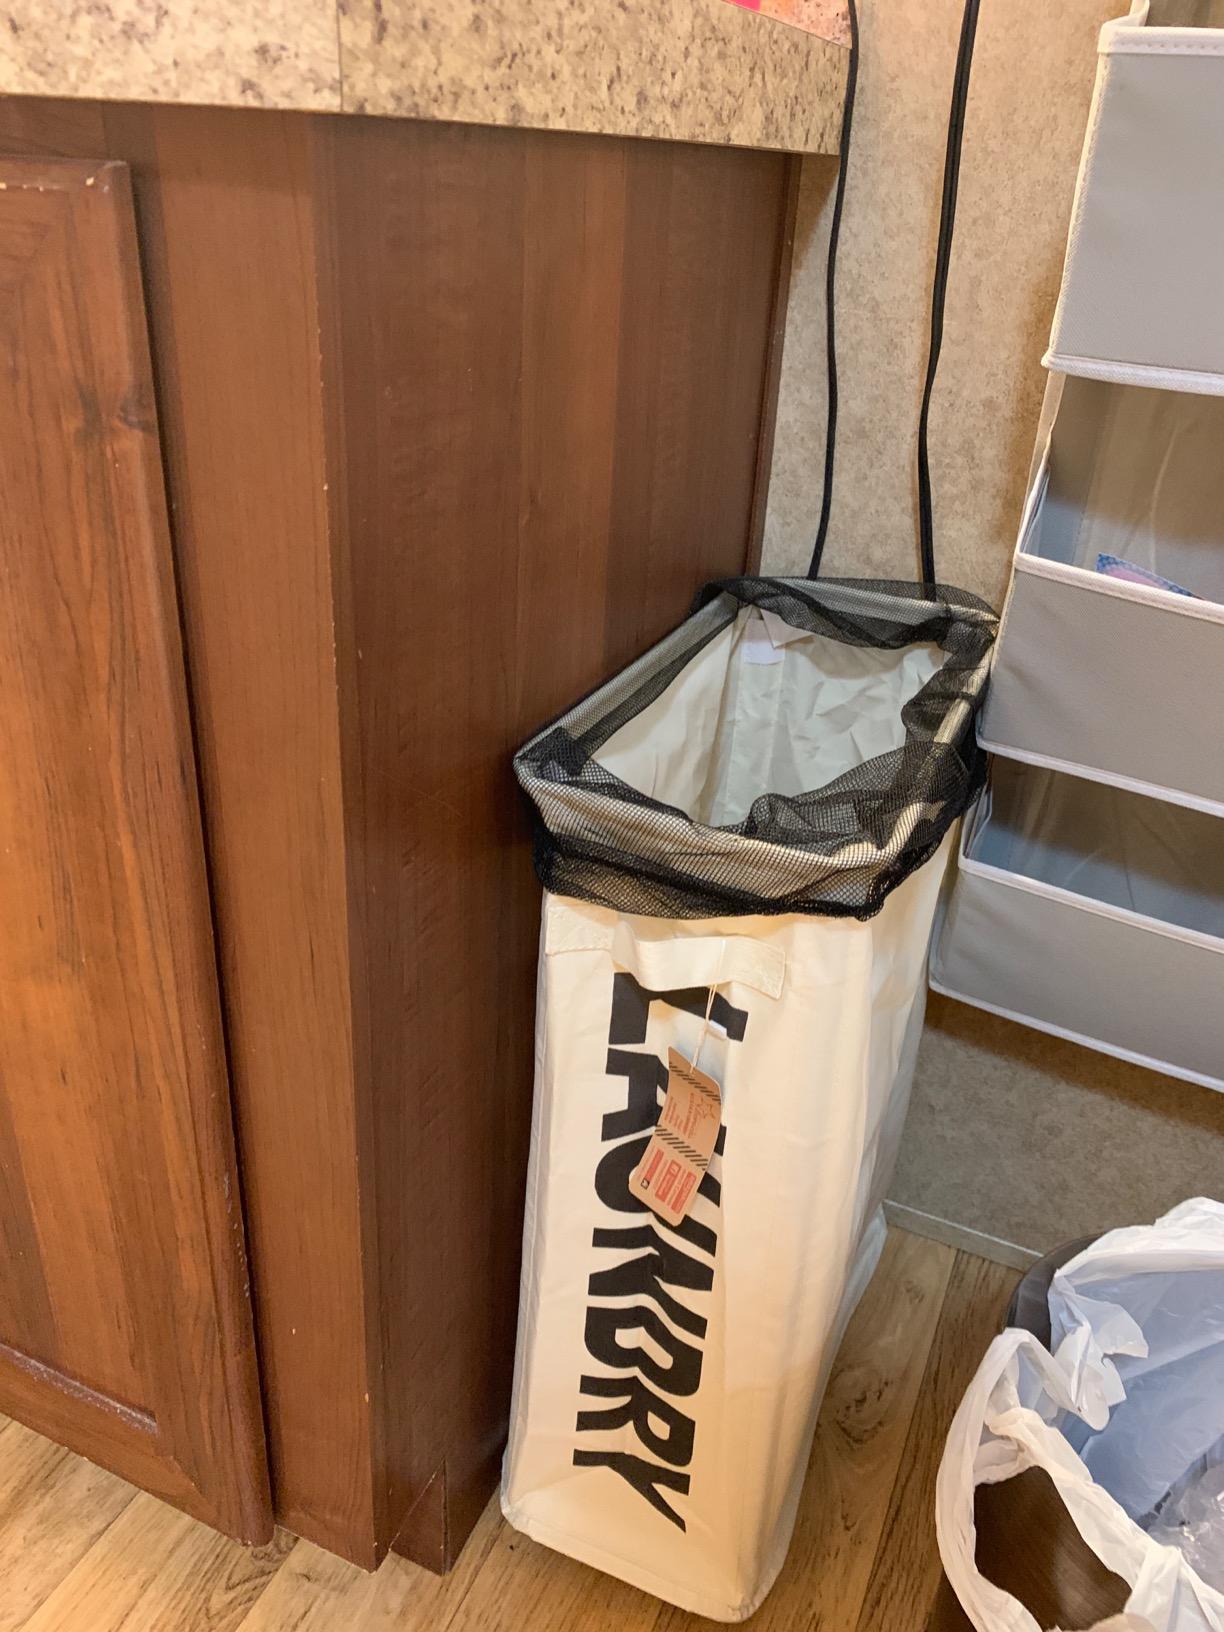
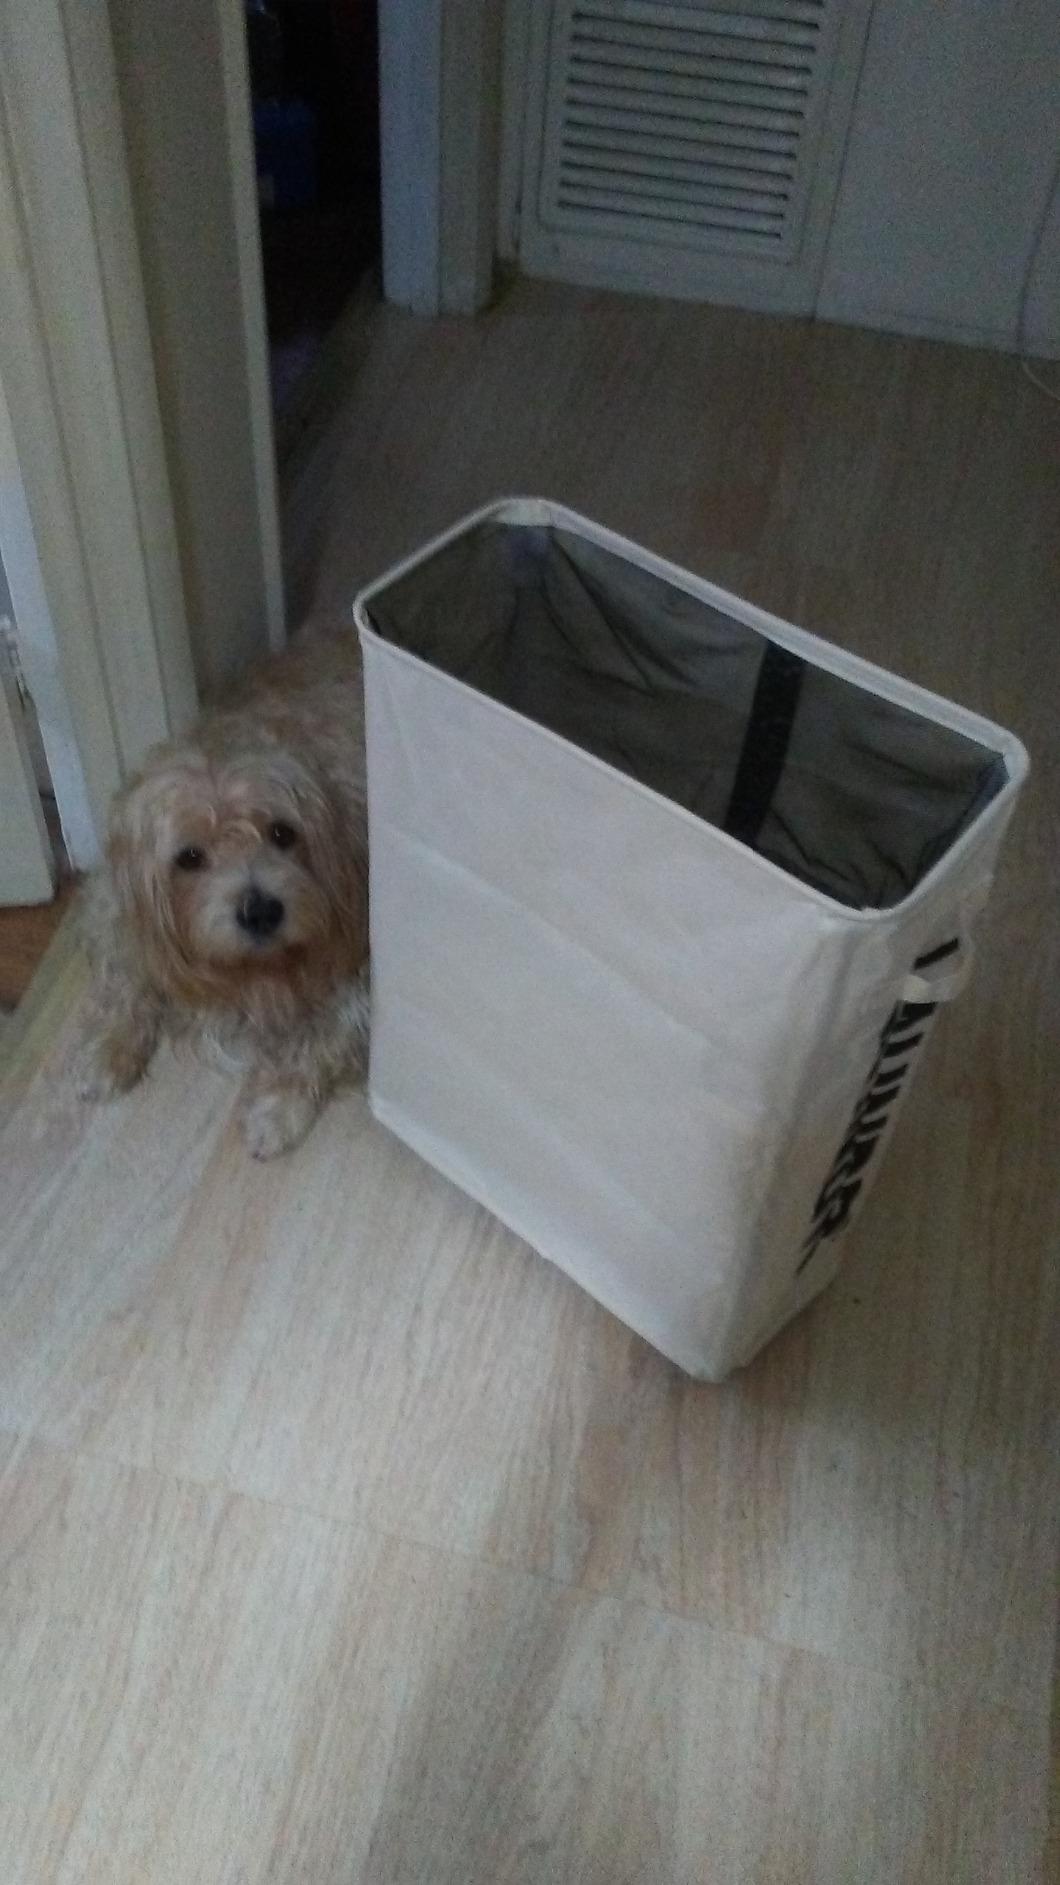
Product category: items_hamper
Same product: yes